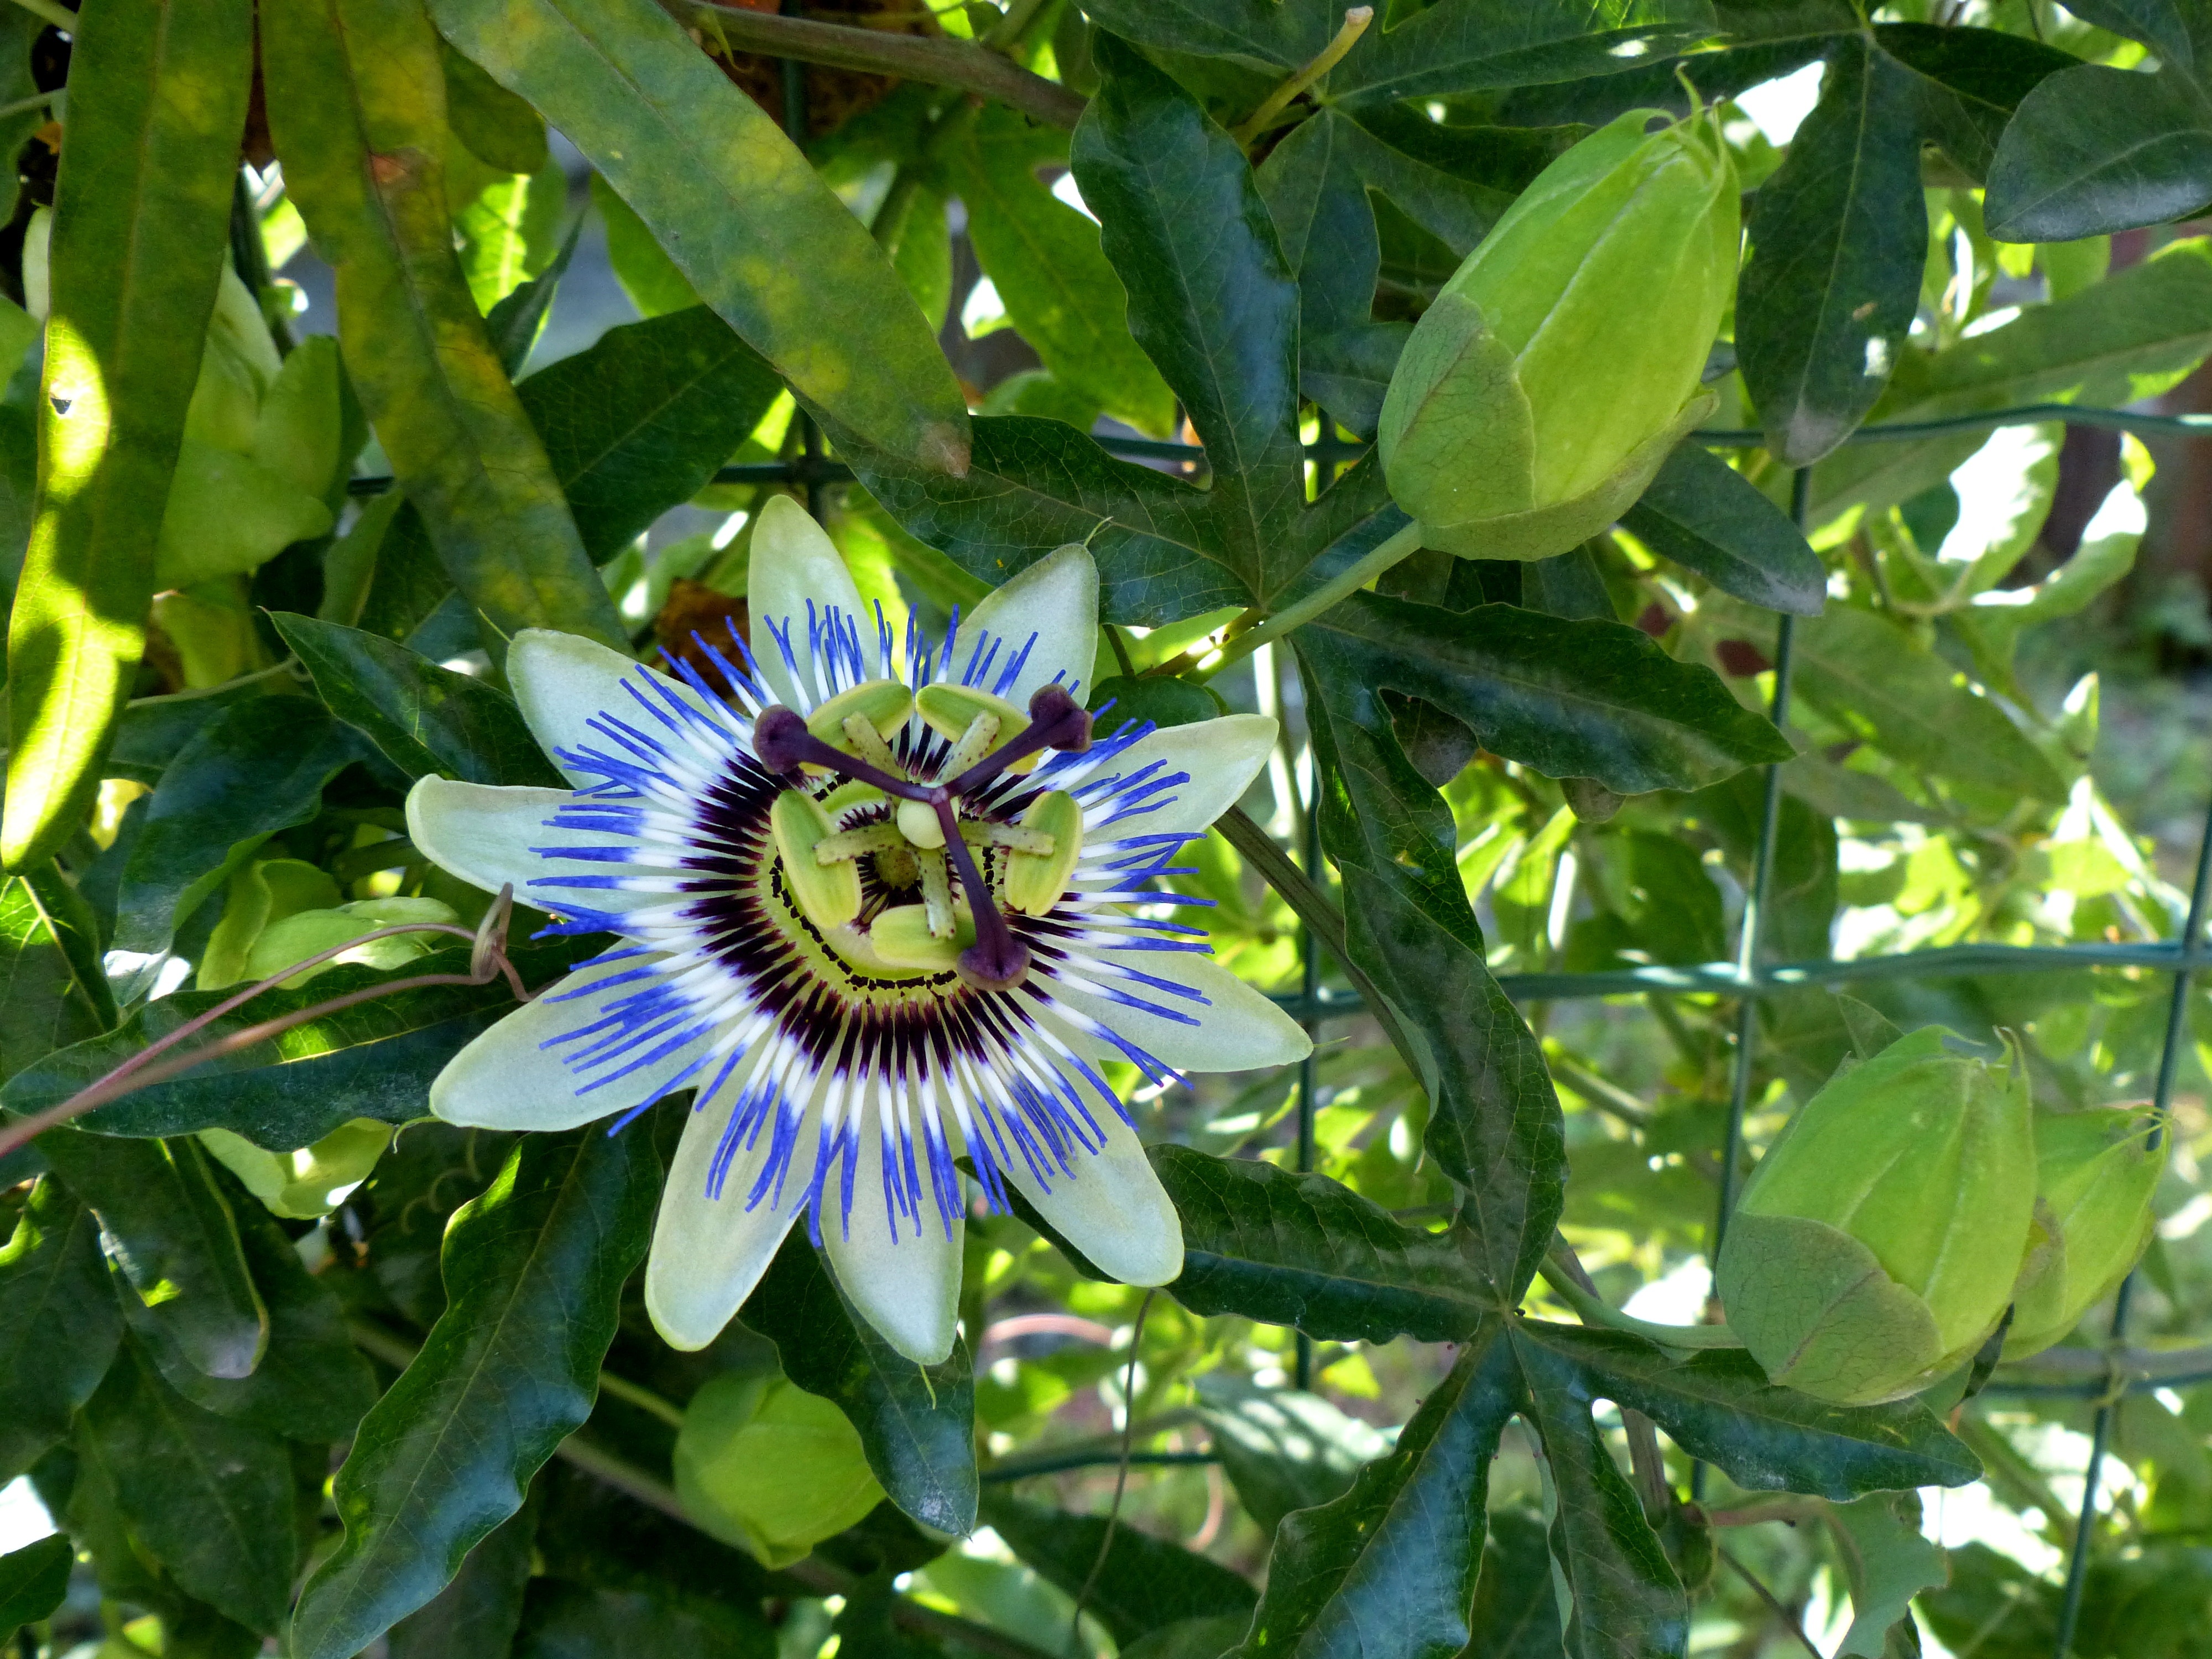
blossom, plant, flower, bloom, botany, flora, passion fruit, passion flower, stamens, scars, flowering plant, land plant, passion flower family, purple passionflower